Hokutofuji Daiki

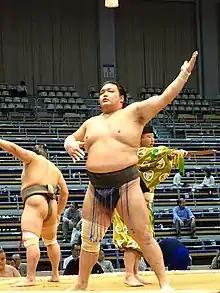
Still under the name Daiki in November 2015, his first tournament in the "makushita" division

Hokutofuji was a high school "yokozuna" at Saitama Sakae High School (also the alma mater of Gōeidō) and won multiple major amateur champions before his senior year at Nippon Sport Science University. If he had entered professional sumo in either of those years he would have started as a "makushita tsukedashi" and skipped the lower divisions, but his parents wanted him to complete his education. So instead he made his debut in March 2015 at the "maezumō" level. He was unable to compete under his family name of Nakamura as that was already taken by Nakamura Oyakata (former "sekiwake" Kotonishiki), so instead he used his given name, Daiki. He rose up the ranks quickly, winning the "yūshō" or tournament championships in the "jonidan" and "sandanme" divisions with perfect 7-0 records. He became a "sekitori" upon reaching the "jūryō" division in July 2016, and he won the "jūryō" championship in September with a 12–3 record, which saw him promoted to the top "makuuchi" division. His rise to the top division in ten tournaments was the second fastest of modern times behind that of Jōkōryū who achieved the feat in nine tournaments in 2012. At this point he changed his "shikona" from Daiki to Hokutofuji, which was derived from the "shikona" of his stablemaster, former "yokozuna" Hokutoumi, and Hokutoumi's own stablemaster, former "yokozuna" Kitanofuji.